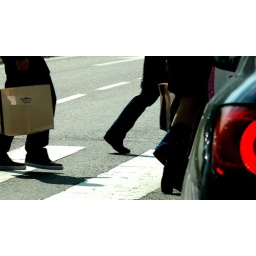
cross in red - serious people